History of music in Paris

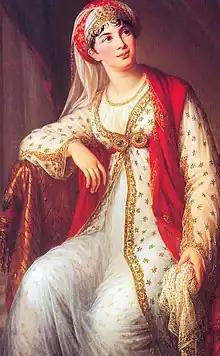
The contralto Giuseppina Grassini was a favorite of Napoleon

The most popular venues for popular music, satire, and comic songs continued to be the stages at the major fairs, where crowds listened to satirical, comical and sentimental songs, though they were only open part of the year. In 1742, the royal government decided that the street singers on the "Pont-Neuf" were a public nuisance, and were blocking traffic. Only booksellers were allowed to remain, and they had to pay a fee to the royal government. The street and popular musicians migrated across town to the "Boulevard du Temple", a wide street with vestiges of the old city walls on one side, and houses on the other. In 1753, the city authorized the construction of cafés and theaters, at first made of canvas and wood, along the boulevard; and the boulevard quickly became the center of popular theater of Paris, a position it held until the Second Empire.